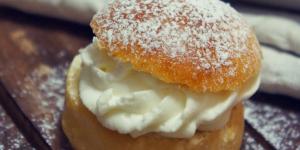
semlor